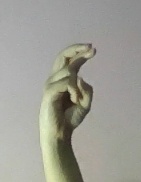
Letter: zay